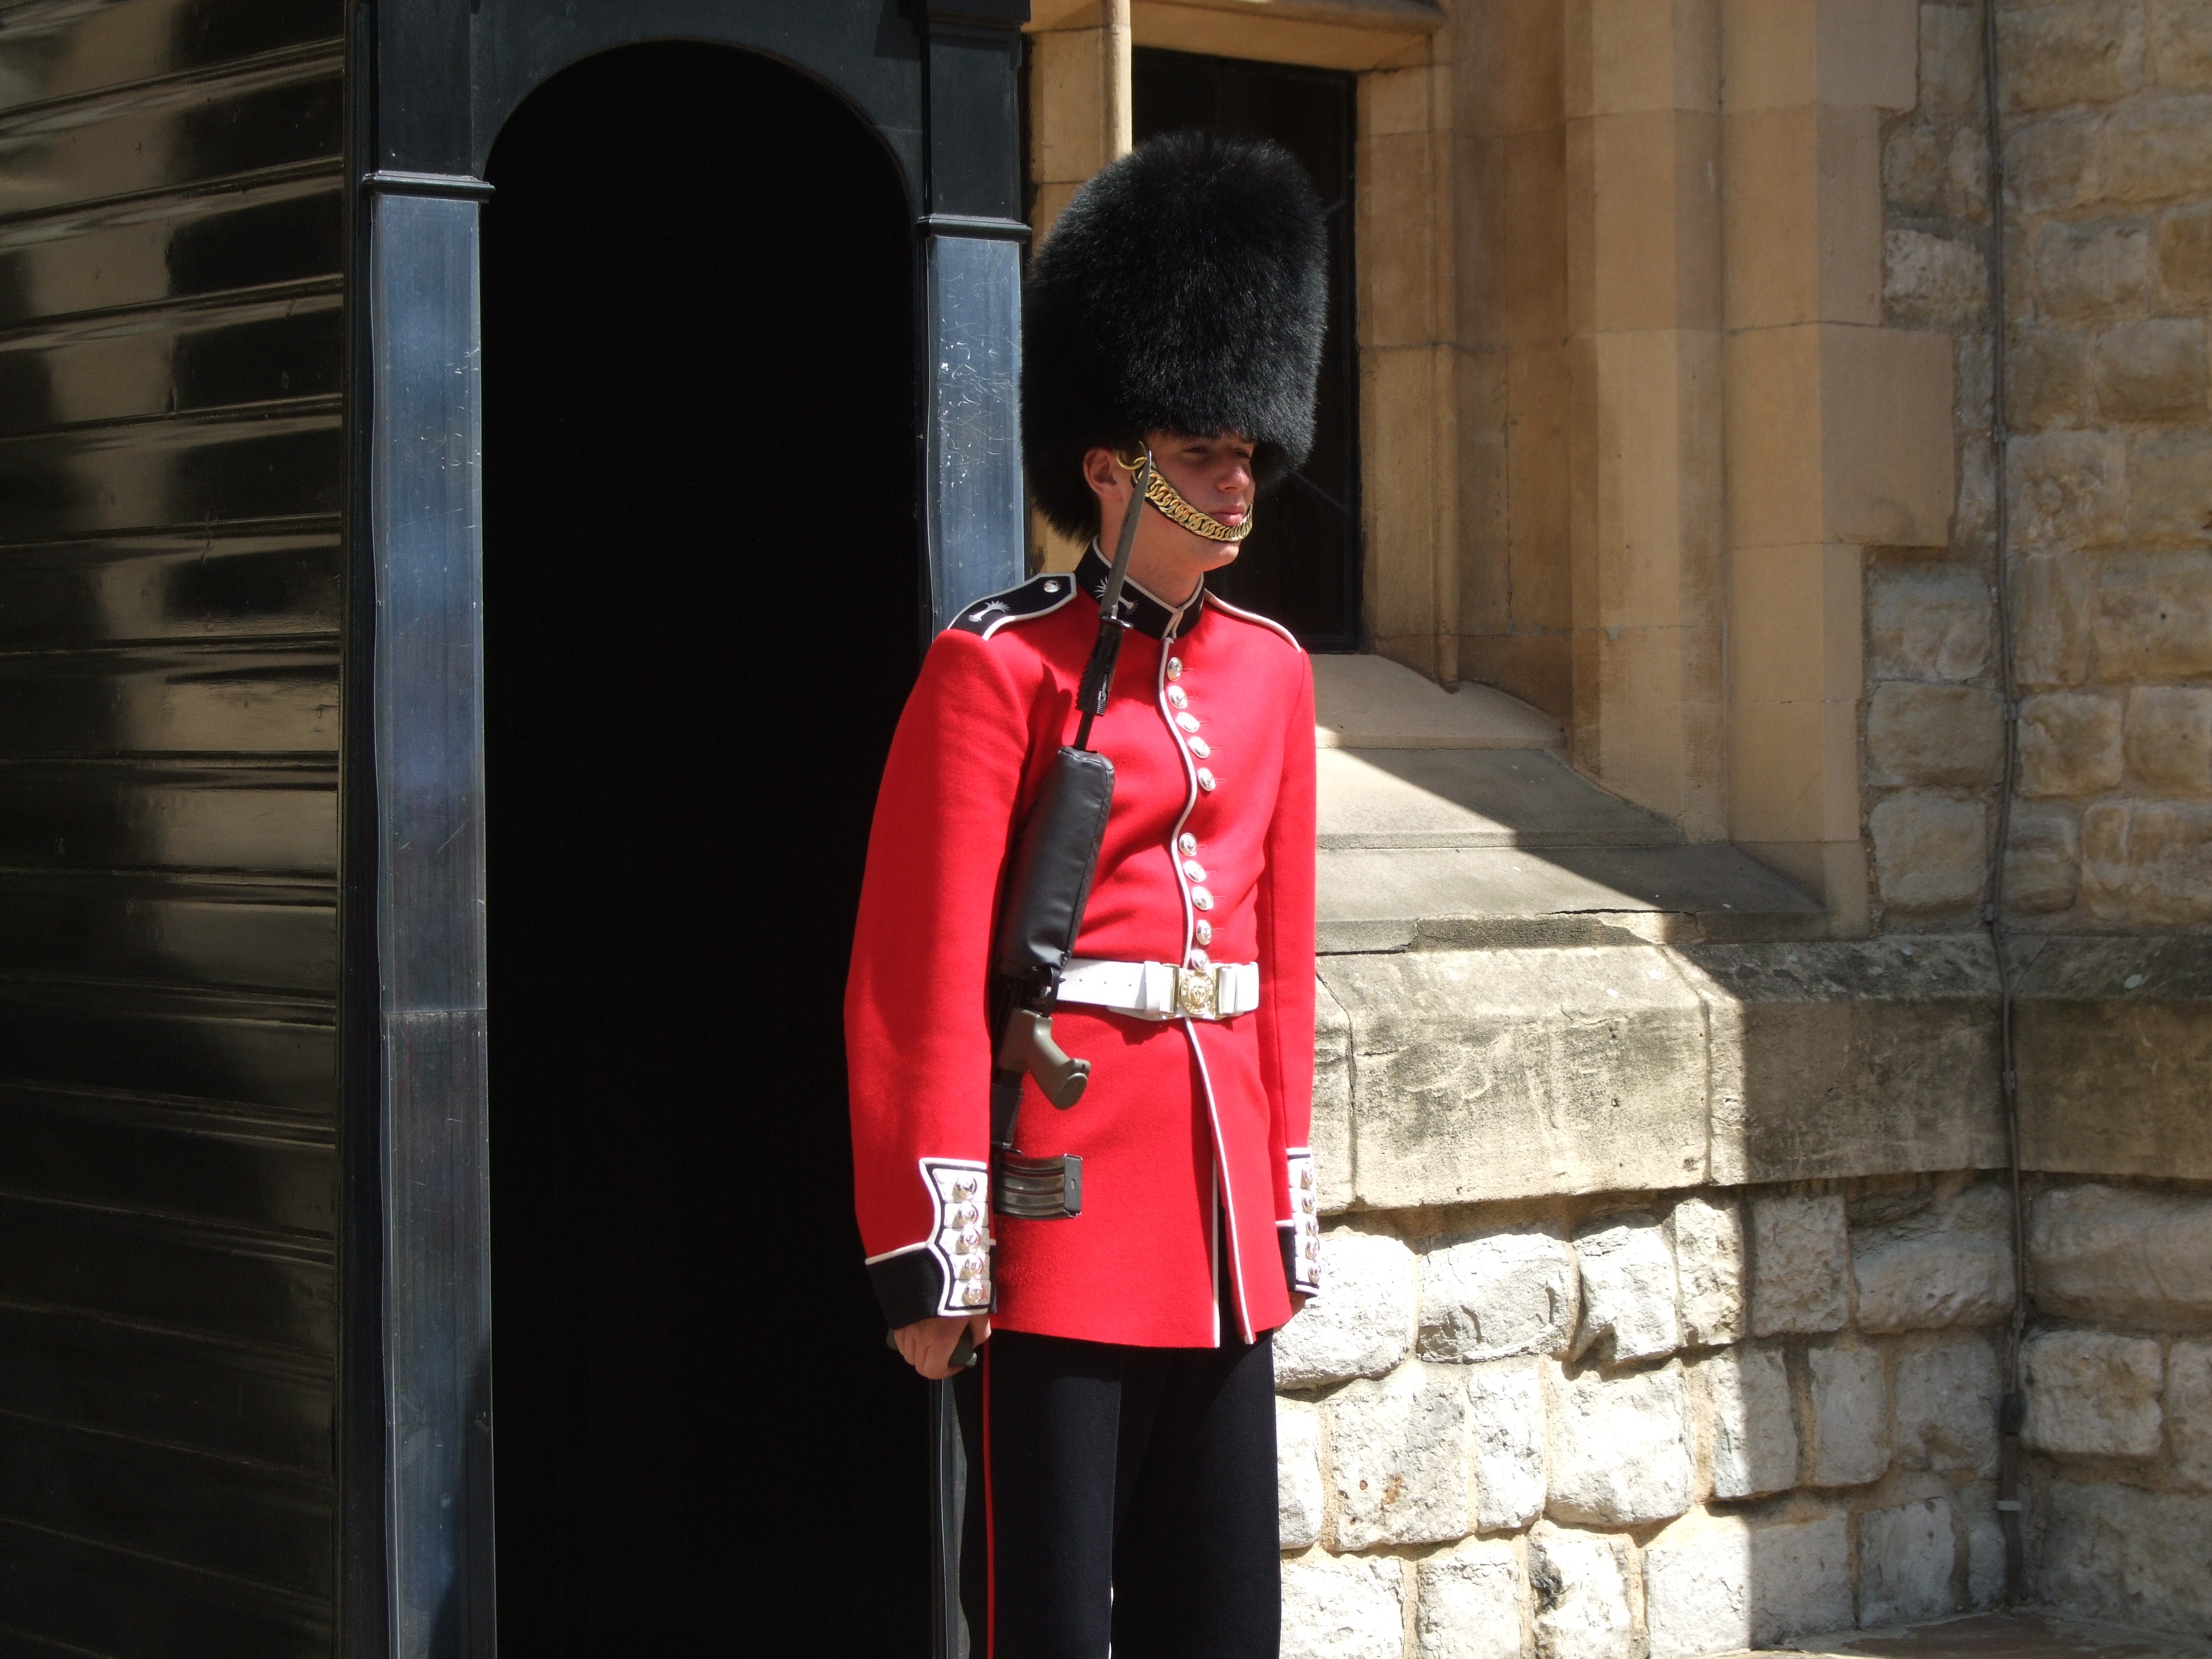
man, palace, spring, red, hat, fashion, clothing, outerwear, uk, england, london, uniform, british, guard, ceremonial, foot guards, welsh guardsman